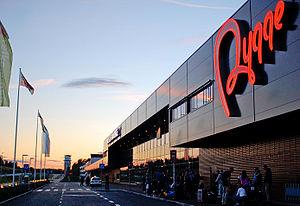
L'aéroport de Moss, Rygge était un aéroport international situé à Rygge, à 10 km à l'est de Moss et à 60 km au sud-est d'Oslo. L'aéroport, inauguré le 8 octobre 2007 est conçu pour servir à la fois d'aéroport régional pour la région d'Østfold, mais également de deuxième d'aéroport international d'Oslo pour les compagnies aériennes à bas prix. Il était exploité par la société privée Rygge Sivile Lufthavn AS et le contrôle aérien était assuré par Avinor.